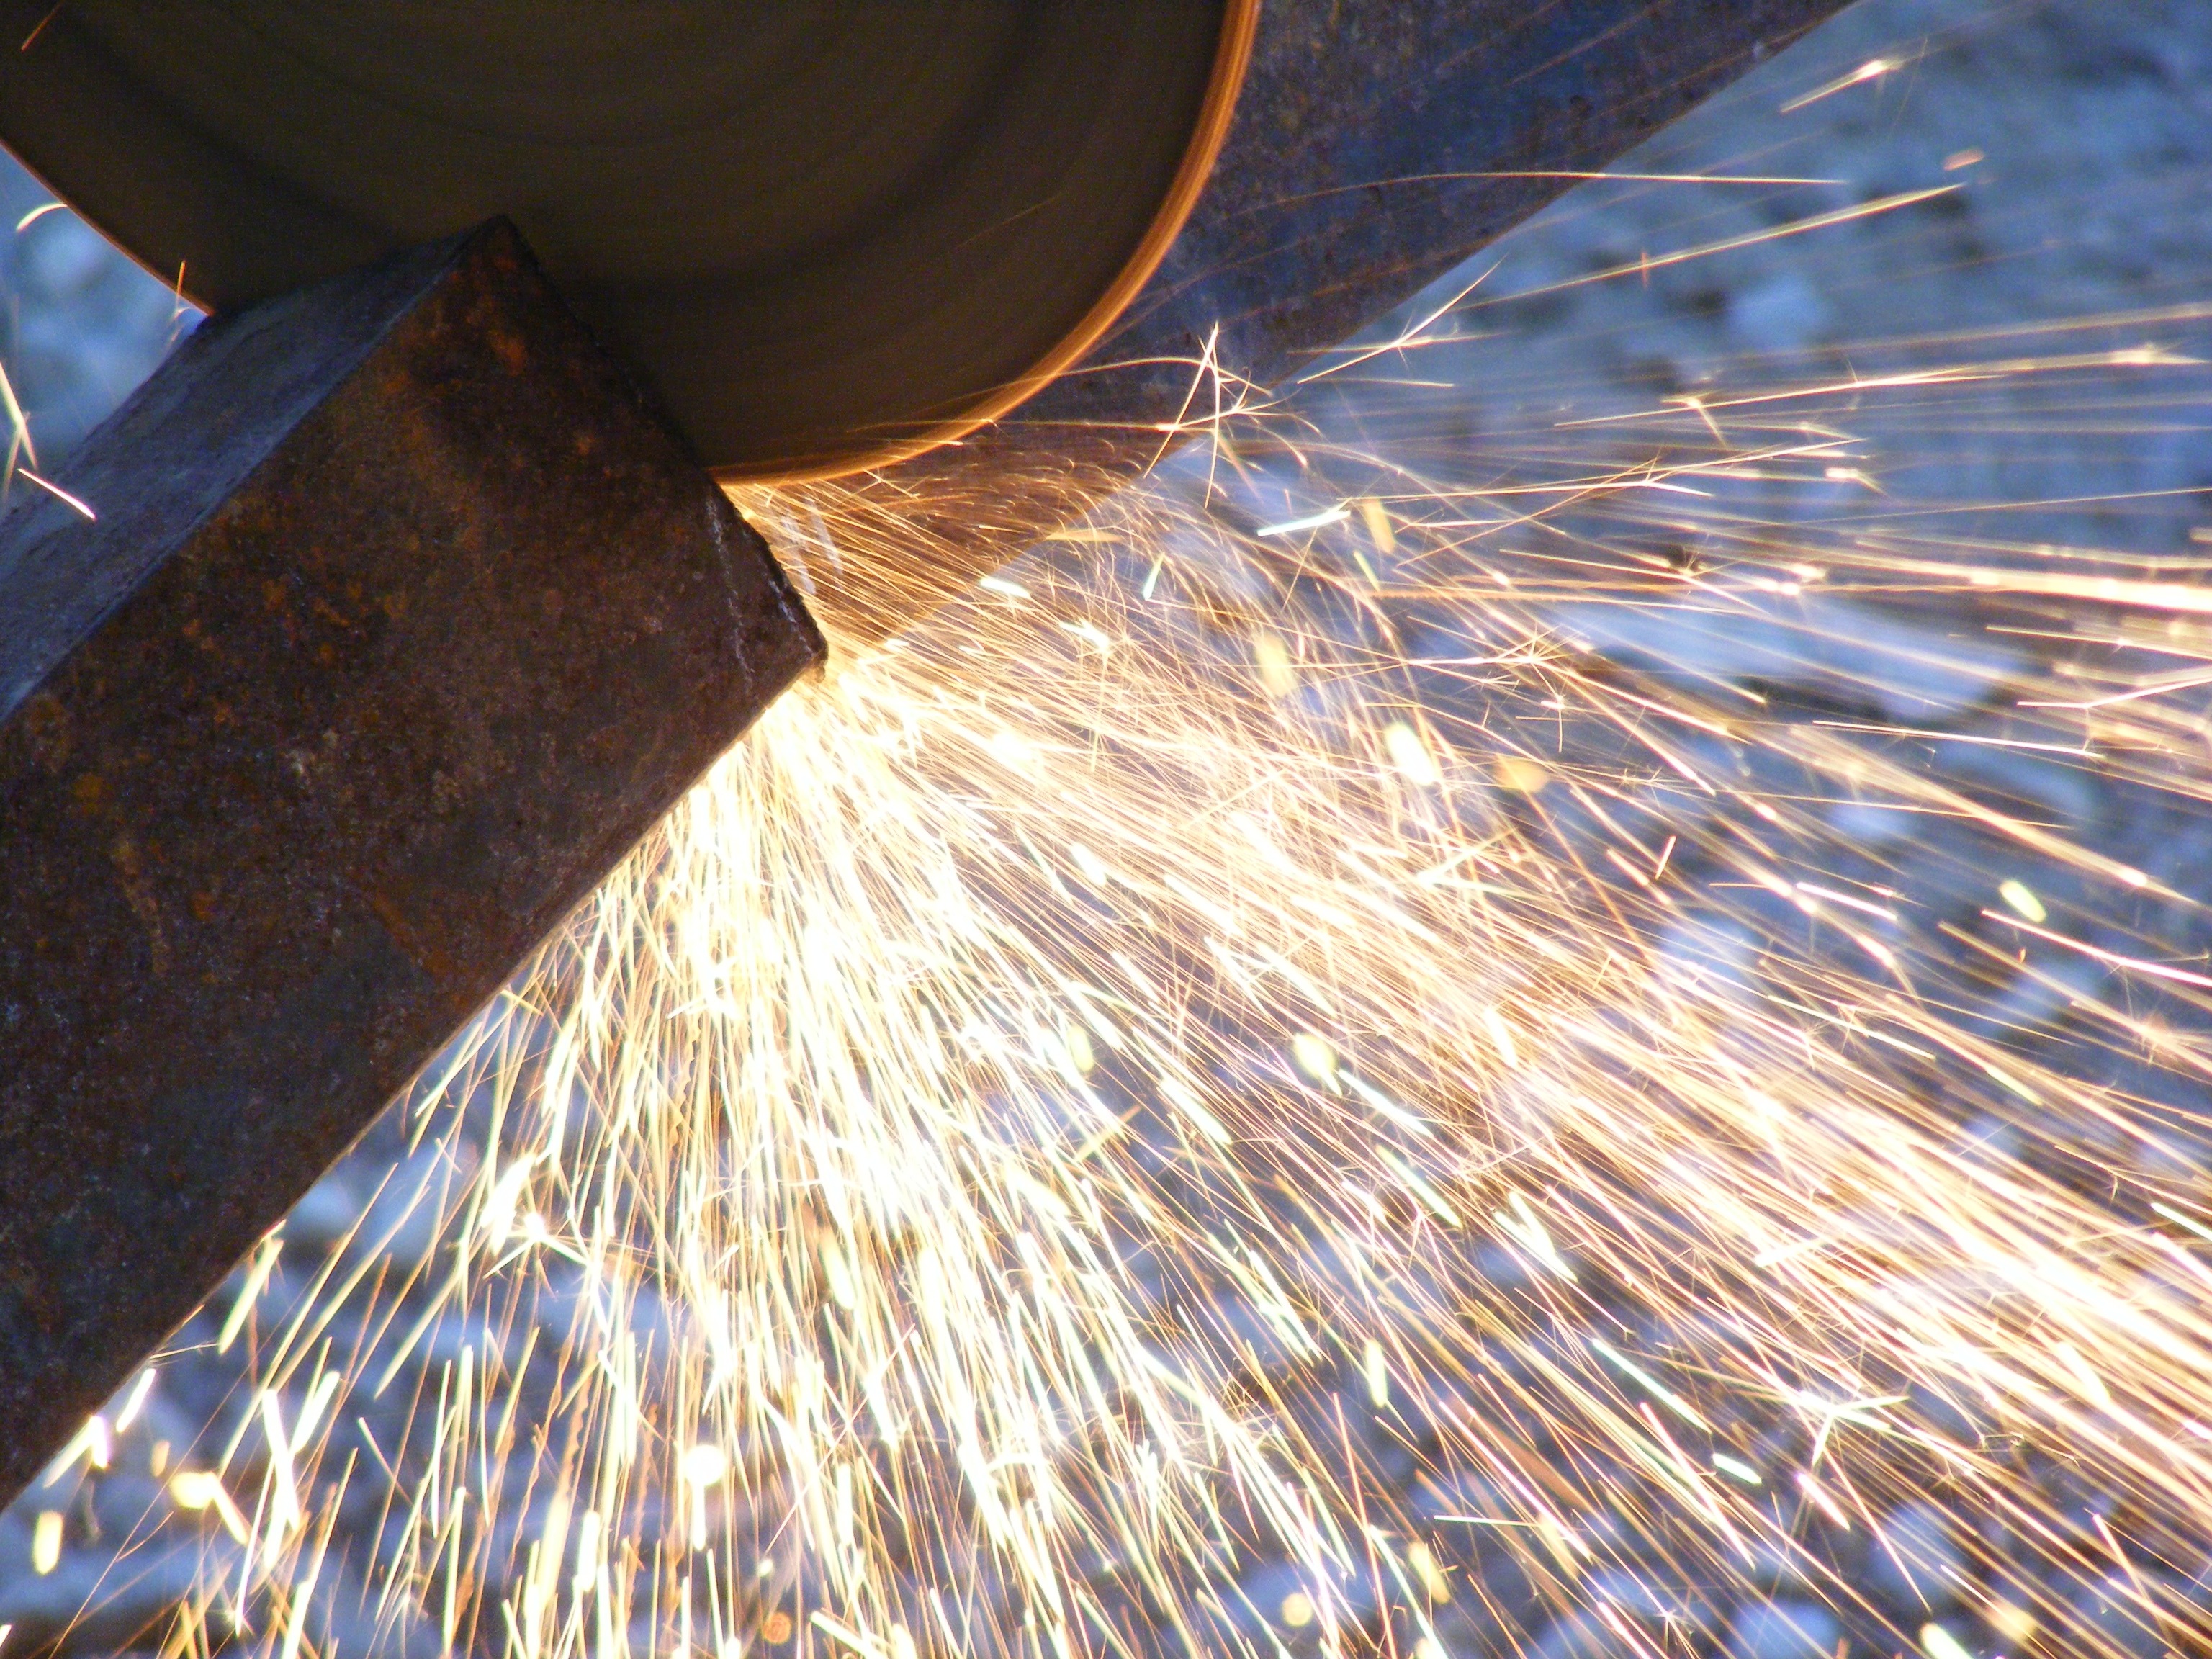
wood, sunlight, floor, metal, fire, yellow, heat, material, cutting, grinder, angle, sparks, industries, grass family